Perrine Leblanc

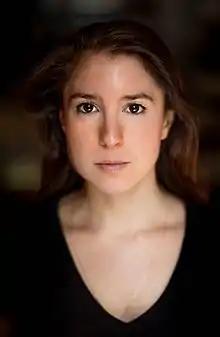
Perrine Leblanc, Canadian writer from Quebec.

Perrine Leblanc (born 1980 in Montreal) is a Canadian writer from Quebec. Her debut novel "L'homme blanc", published in 2010, won the 2010 , the Governor General's Award for French-language fiction at the 2011 Governor General's Awards, and the 2011 edition of "Le Combat des livres".